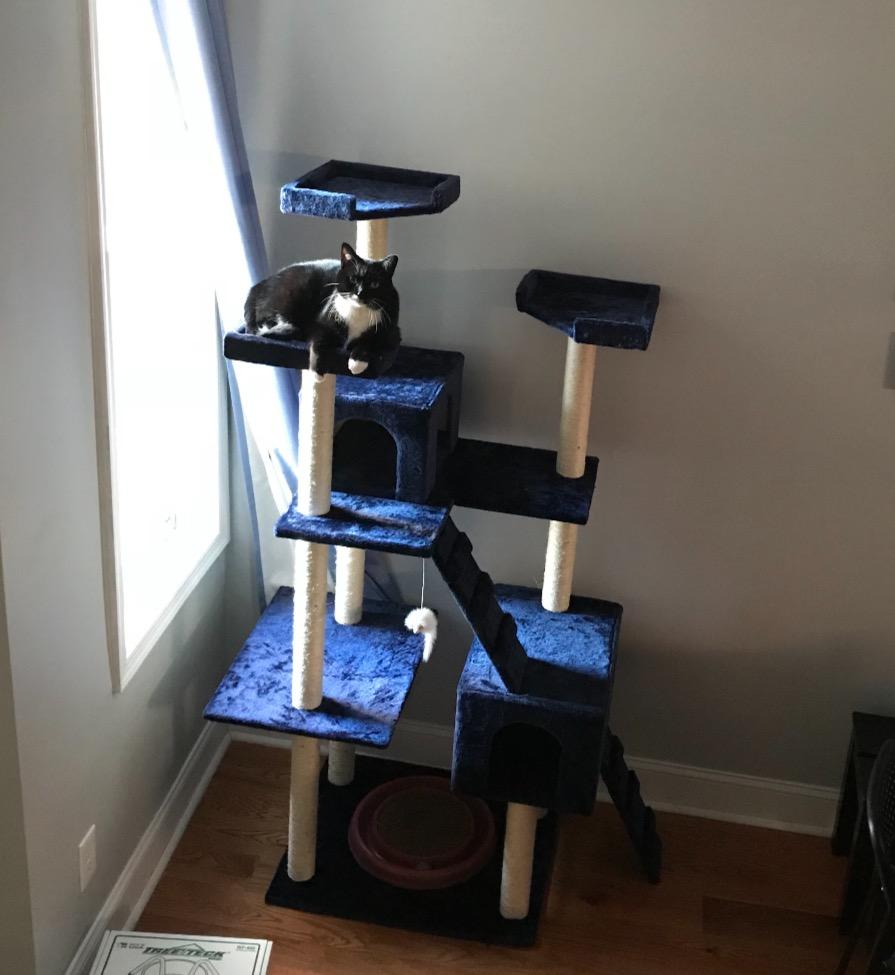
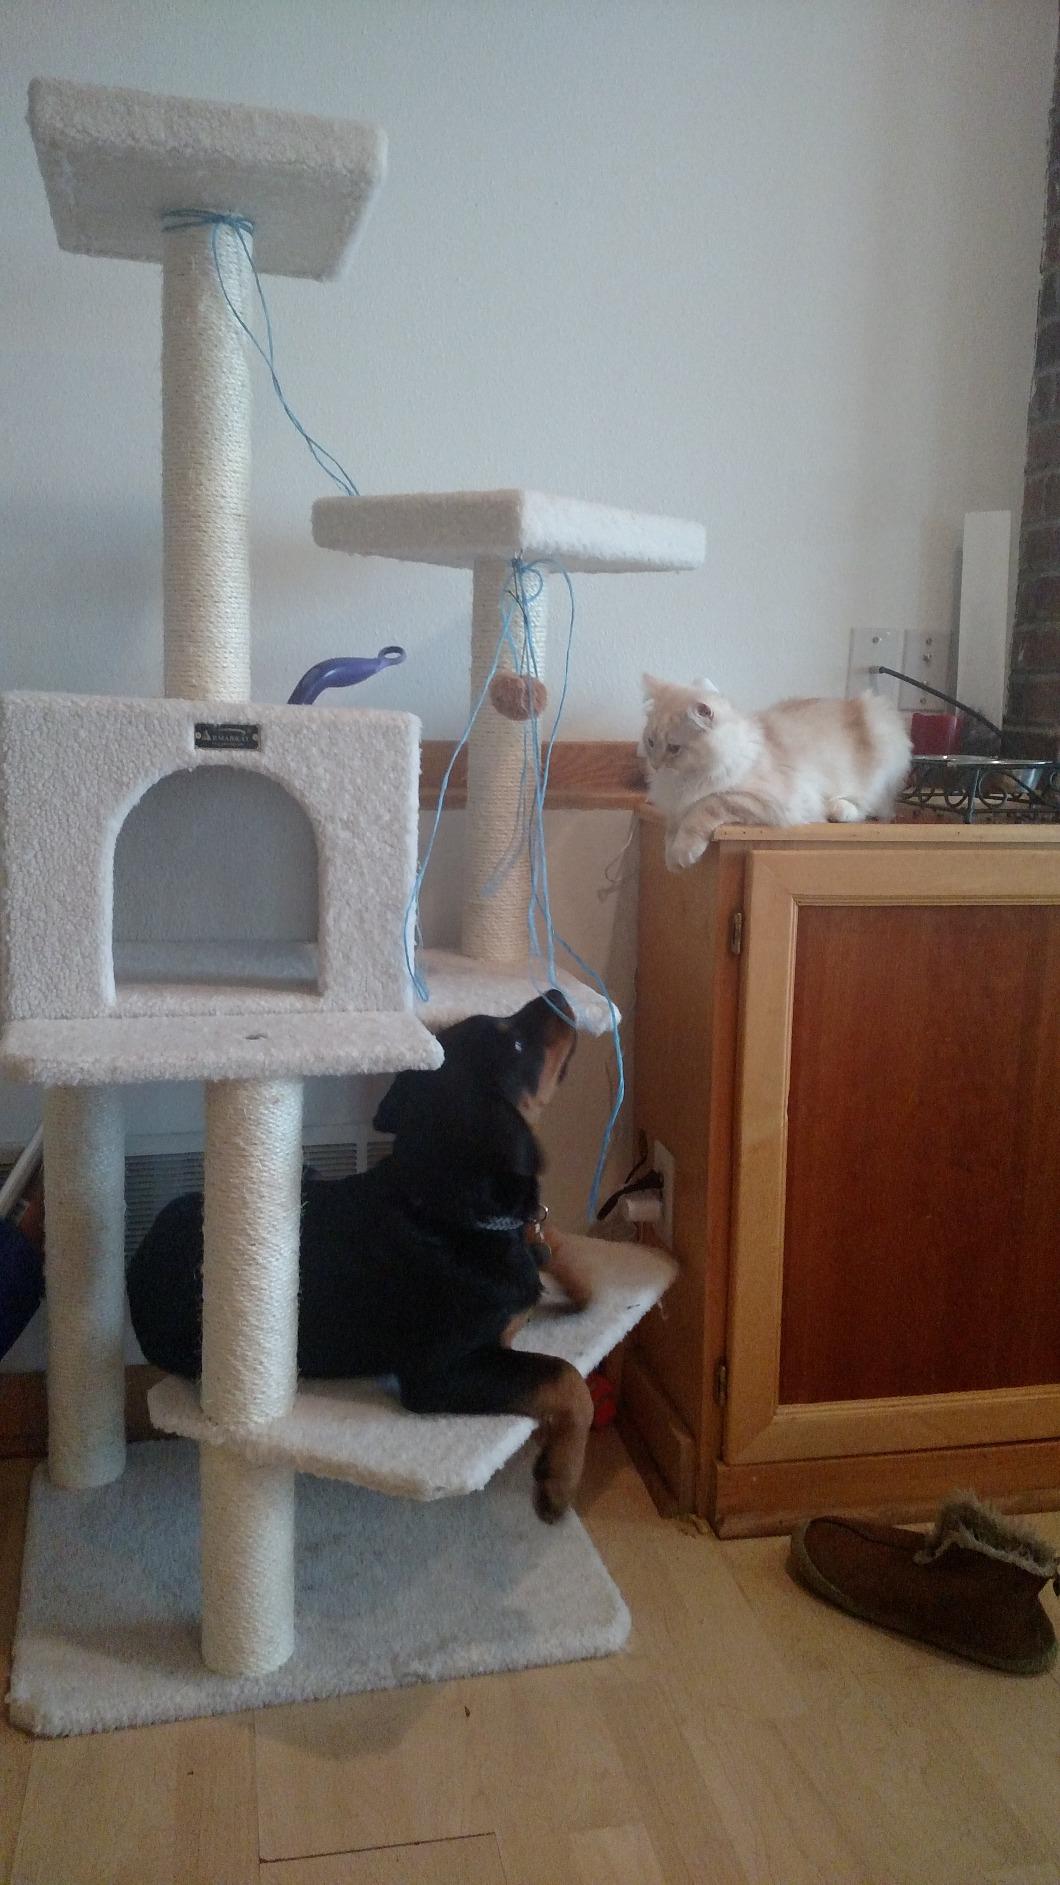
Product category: items_cat tree
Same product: no